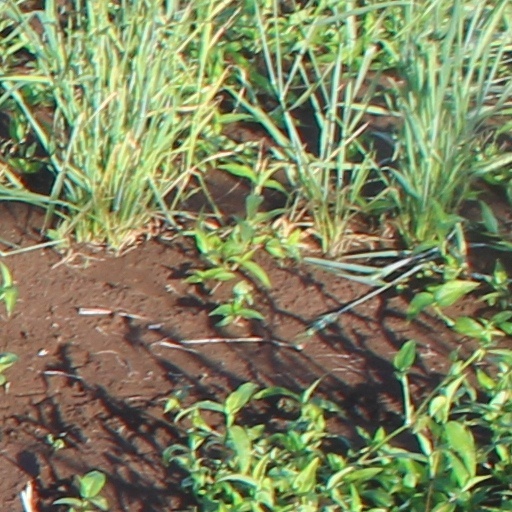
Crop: wheat